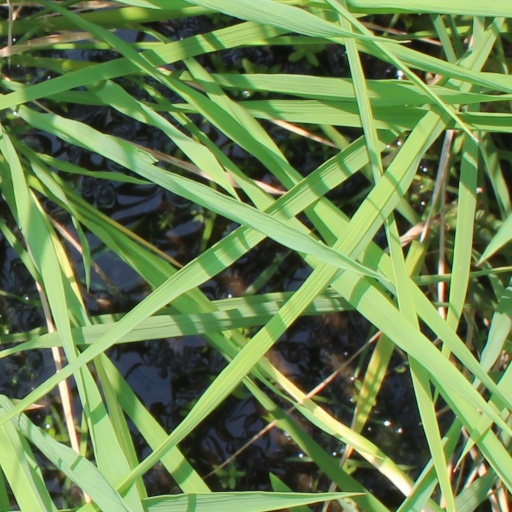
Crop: rice